First family of Colombia

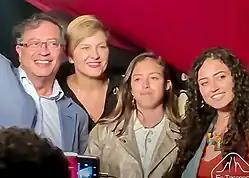
President Gustavo Petro with his wife and two daughters

Throughout history, Colombia has had more than 120 heads of state, including presidents, presidential appointees, military leaders, ministers with presidential functions, and politicians who have held the vacant position, throughout more than 200 years of history, since 1810 up to the present.